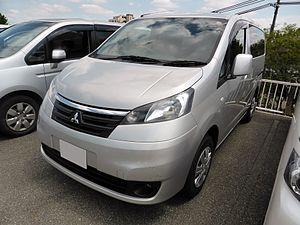
Le Mitsubishi Delica est une automobile produite par le constructeur Mitsubishi sous cinq générations depuis 1967. De 1967 à 2007, elle a été une camionnette. La cinquième mouture de 2007 est devenue un monospace.